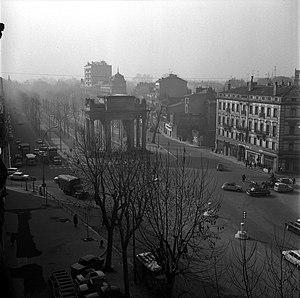
Allées François Verdier. Le 9 Mars 1965. Vue d'en haut des allées François Verdier.
François Verdier, né le 7 septembre 1900 à Lézat-sur-Lèze, est un résistant français, assassiné par la Gestapo le 27 janvier 1944 à Lasserre en Haute-Garonne.